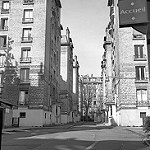
Scene: Outdoor